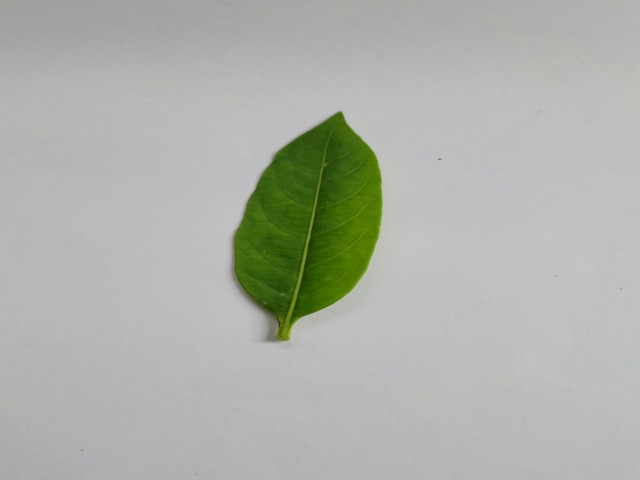
Plant: sarpagandha